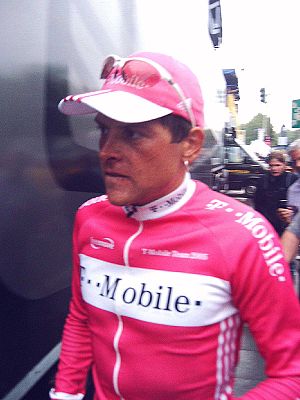
Jan Ullrich / Karriere / Den sidste Tour - 2005
Jan Ulrich
Jan Ullrich er en tidligere professionel tysk cykelrytter. Ullrich blev et ikon for Tour de France i anden halvdel af 90'erne til midt i 00'erne - kendt for den markante lyserøde T-Mobile cykeltrøje, eller løbets hvide ungdomstrøje altid siddende lige bag Armstrong eller med Armstrong på hjul. Jan Ullrich kørte sammen med Bjarne Riis på det daværende tyske cykelhold Team Telekom.